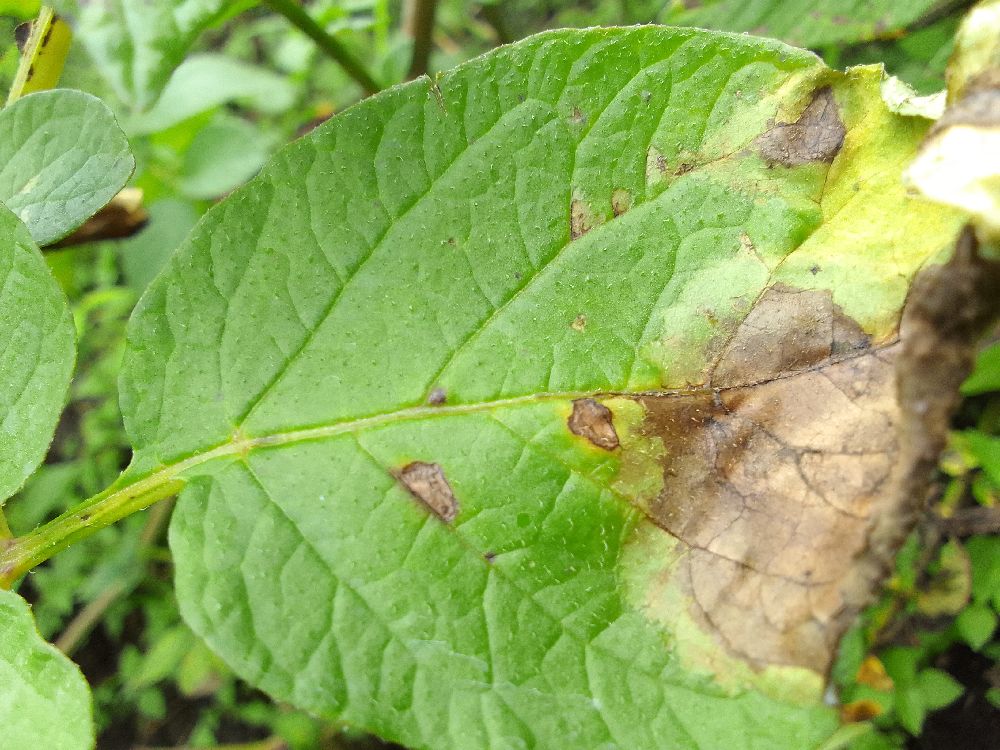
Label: Late blight